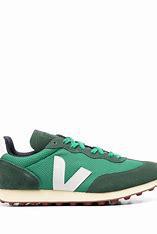
Brand: Veja
Model: RIO Branco